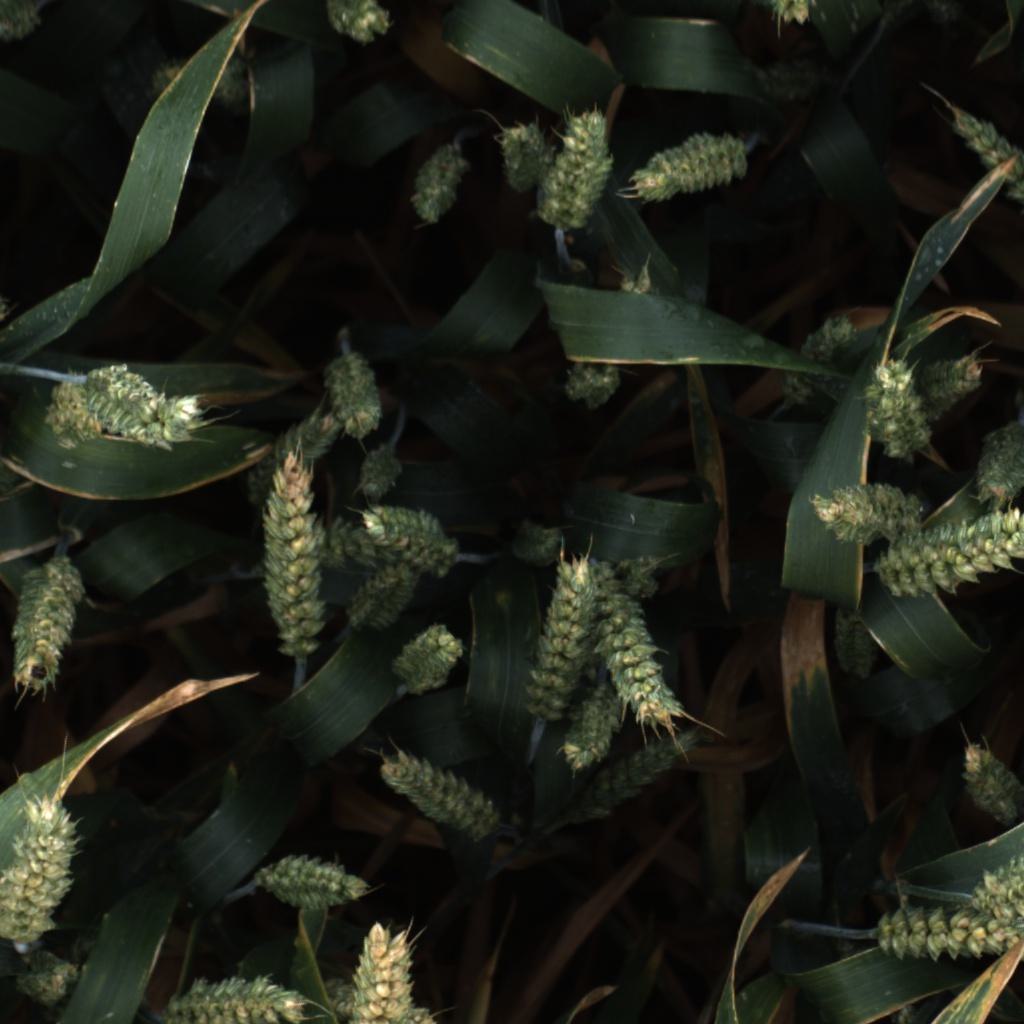
Country: UK
Location: Rothamsted
Wheat development stage: Filling - Ripening